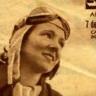
Age: 28